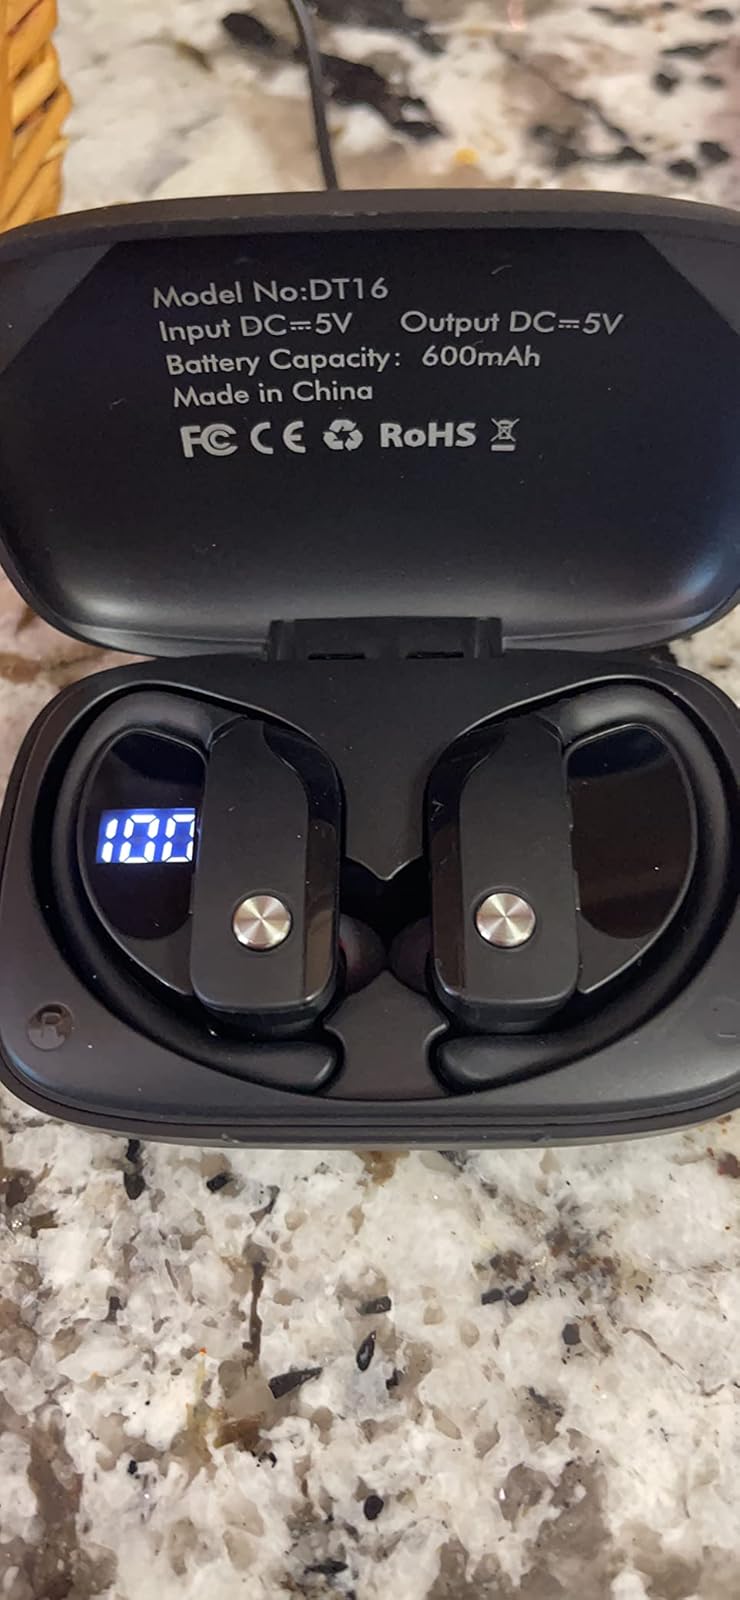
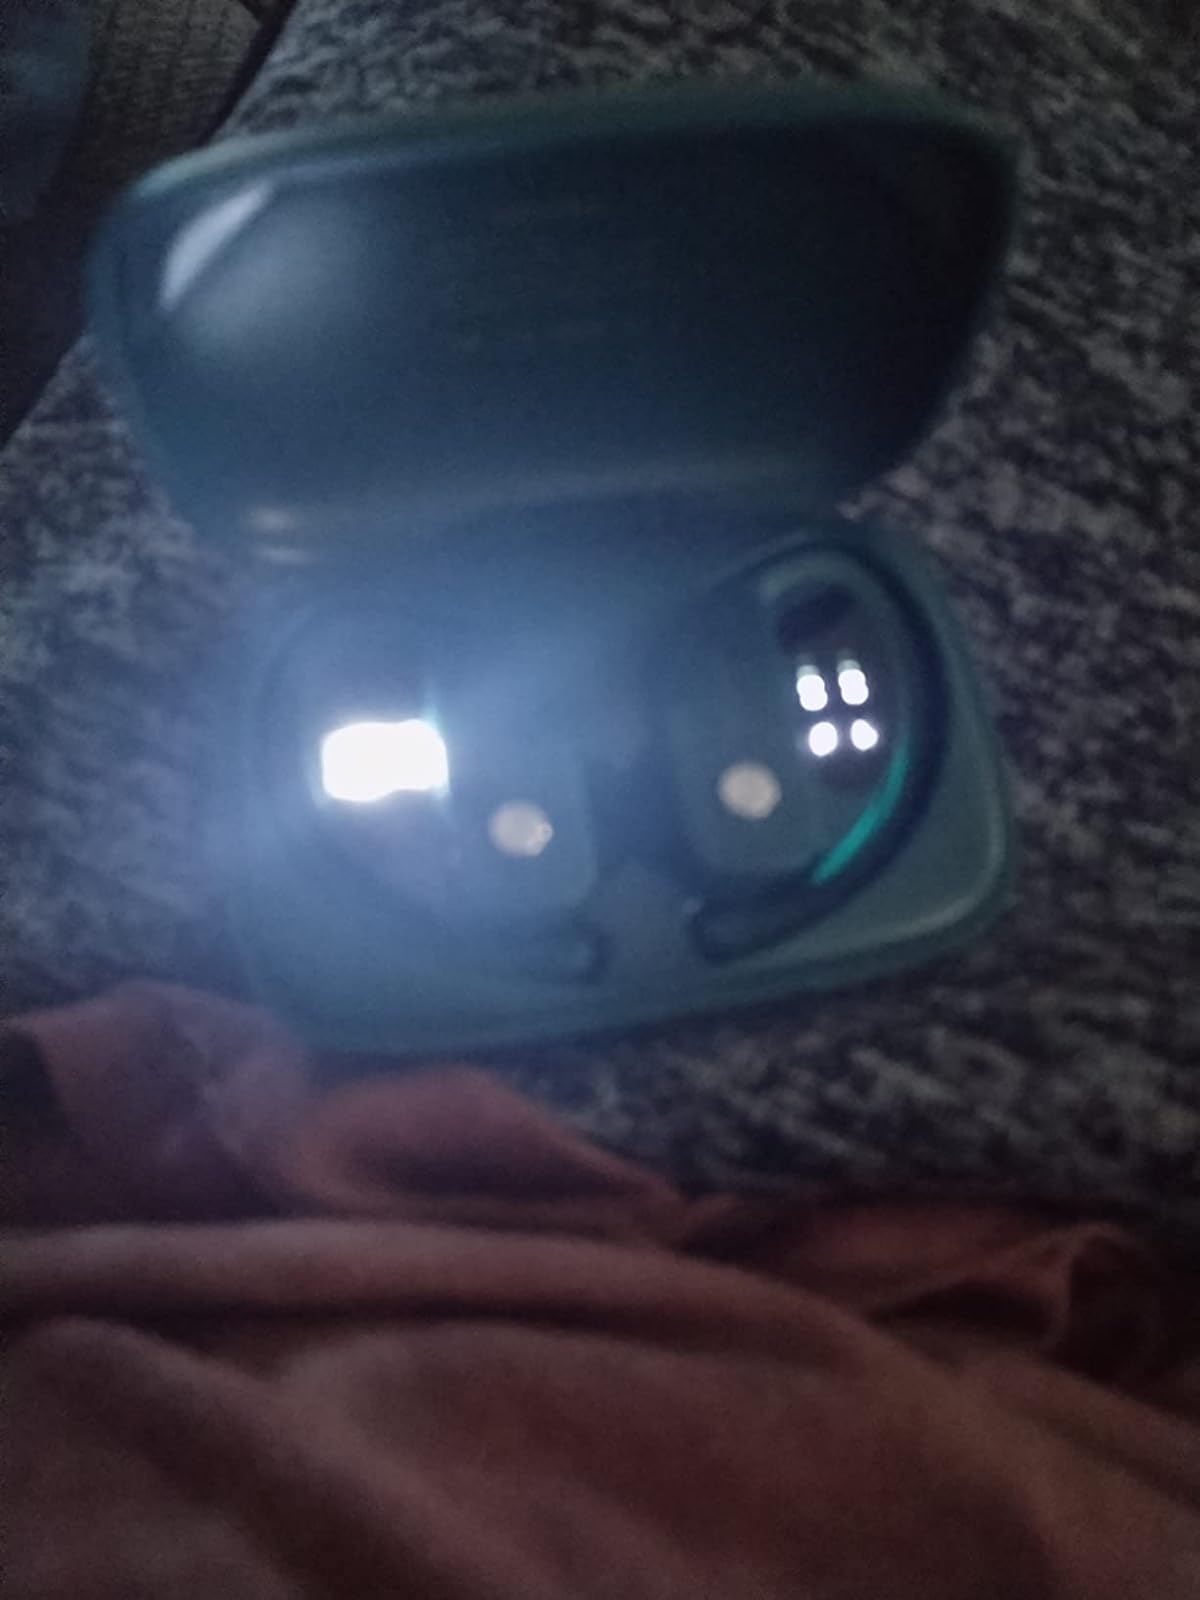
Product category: earbuds
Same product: no